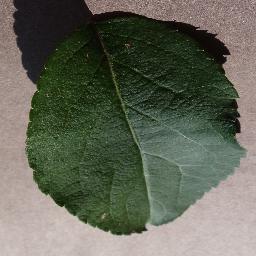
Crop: apple
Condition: healthy